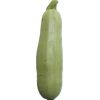
Label: zucchini